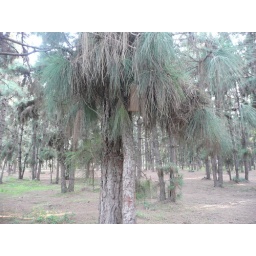
wind-up bird in fuzzy pine tree